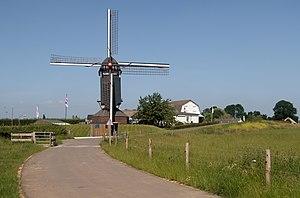
Alphen est un village appartenant à la commune néerlandaise de West Maas en Waal. En 2009, le village comptait environ 1 700 habitants.